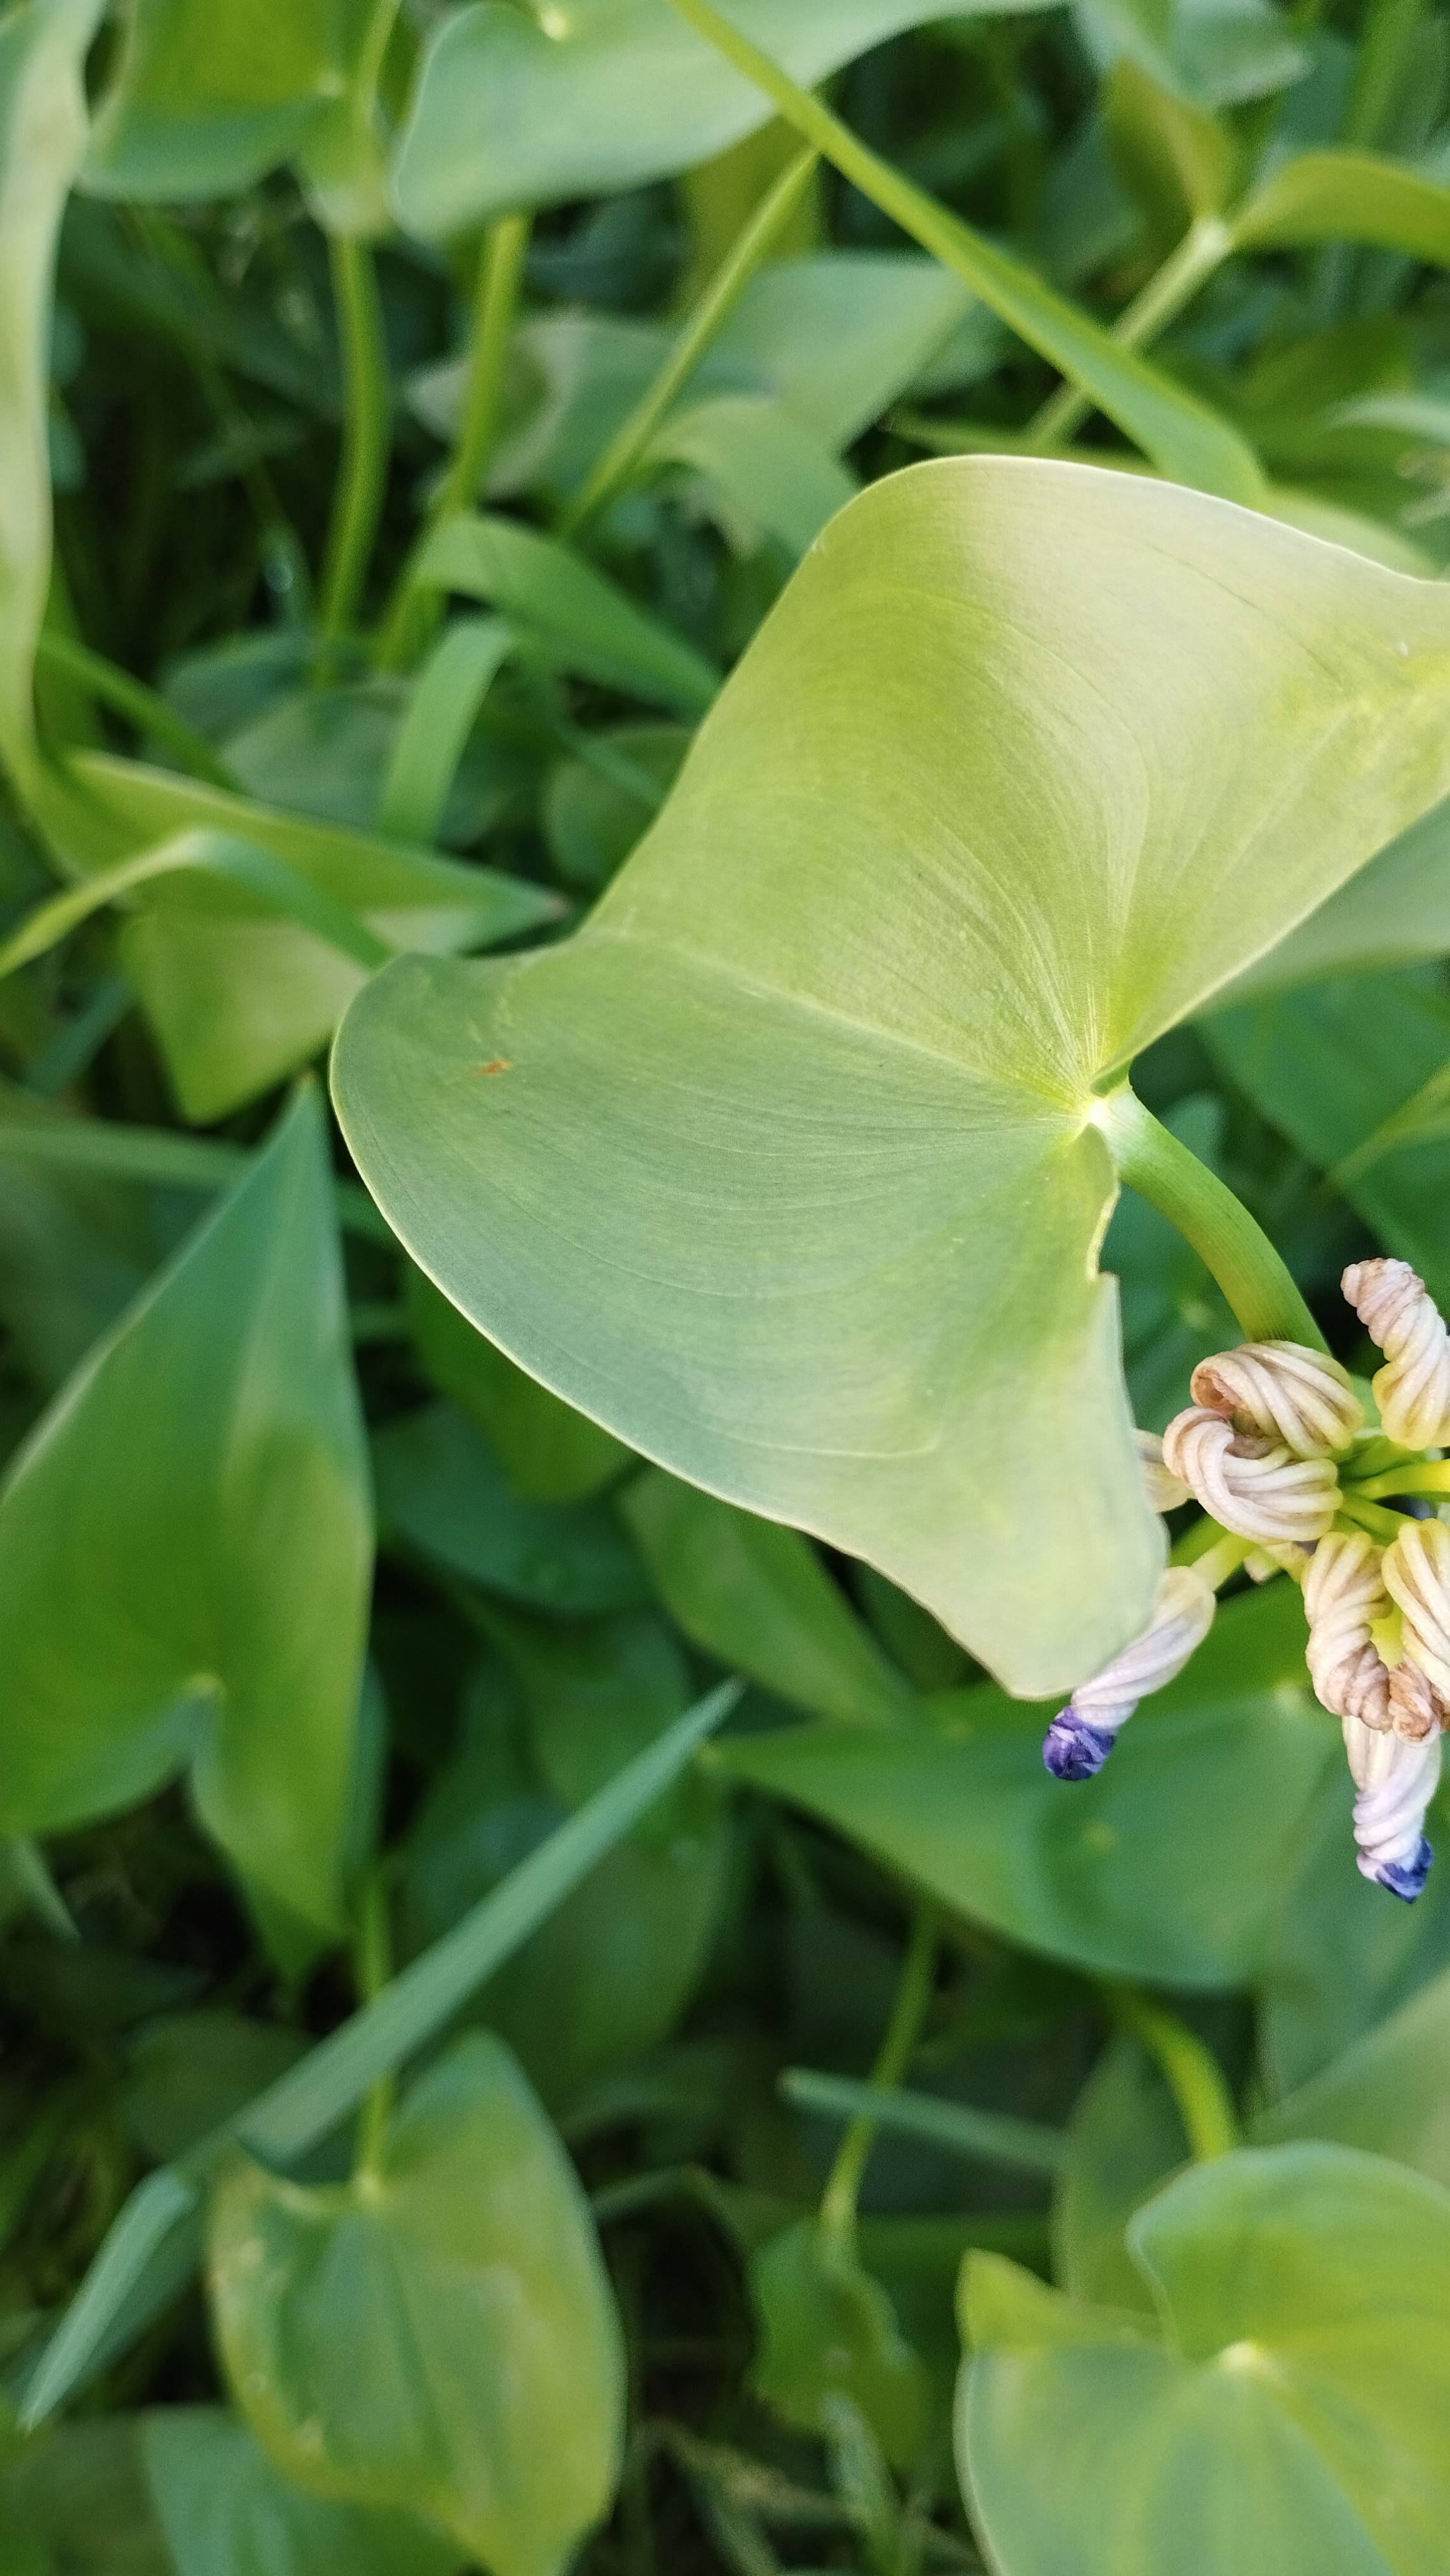
Species: Heartleaf False Pickerelweed (Monochoria korsakowii)